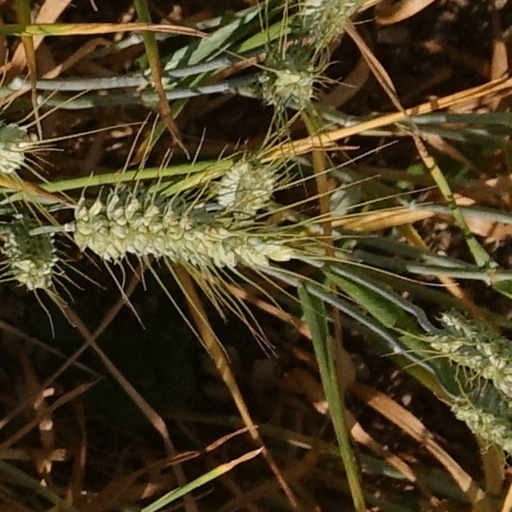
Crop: wheat